Altar cloth

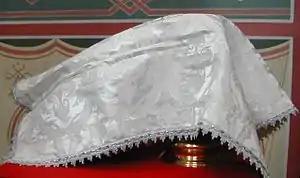
The diskos and chalice covered by the Aër at the conclusion of the Proskomedie.

The Eastern chalice veil is called the Aër and is quite a bit larger than the chalice veil used in the West. In addition to the Aër, there are two other smaller veils. These are often cross-shaped like the Indítia and one is used to cover the chalice, and one is used to cover the "diskos" (paten).